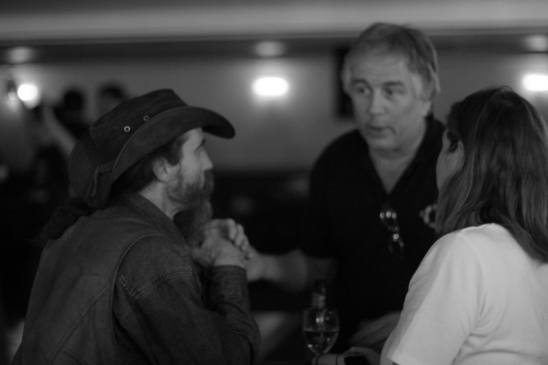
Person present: Yes